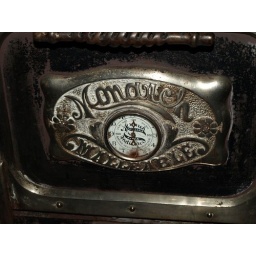
Monarch wood burning stove in the cabin kitchen